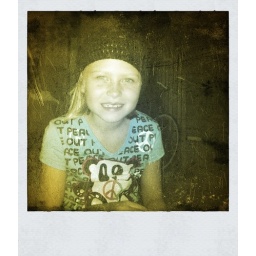
Ella poses in her new shirt and hat while daddy takes a photo with his new iPhone app Camera+.